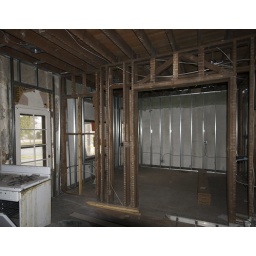
Original door in center wall into selection center